Nordstaden

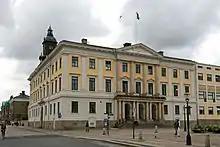
The Gothenburg City Hall on Gustaf Adolfs torg.

Nordstaden is a central district of Gothenburg, Sweden, to the north of Stora Hamnkanalen and a part of Gothenburg's original city area. The district is divided by Östra Hamngatan, previously Östra Hamnkanalen, into Östra Nordstaden and Västra Nordstaden. The district has an area of 42 hectares.